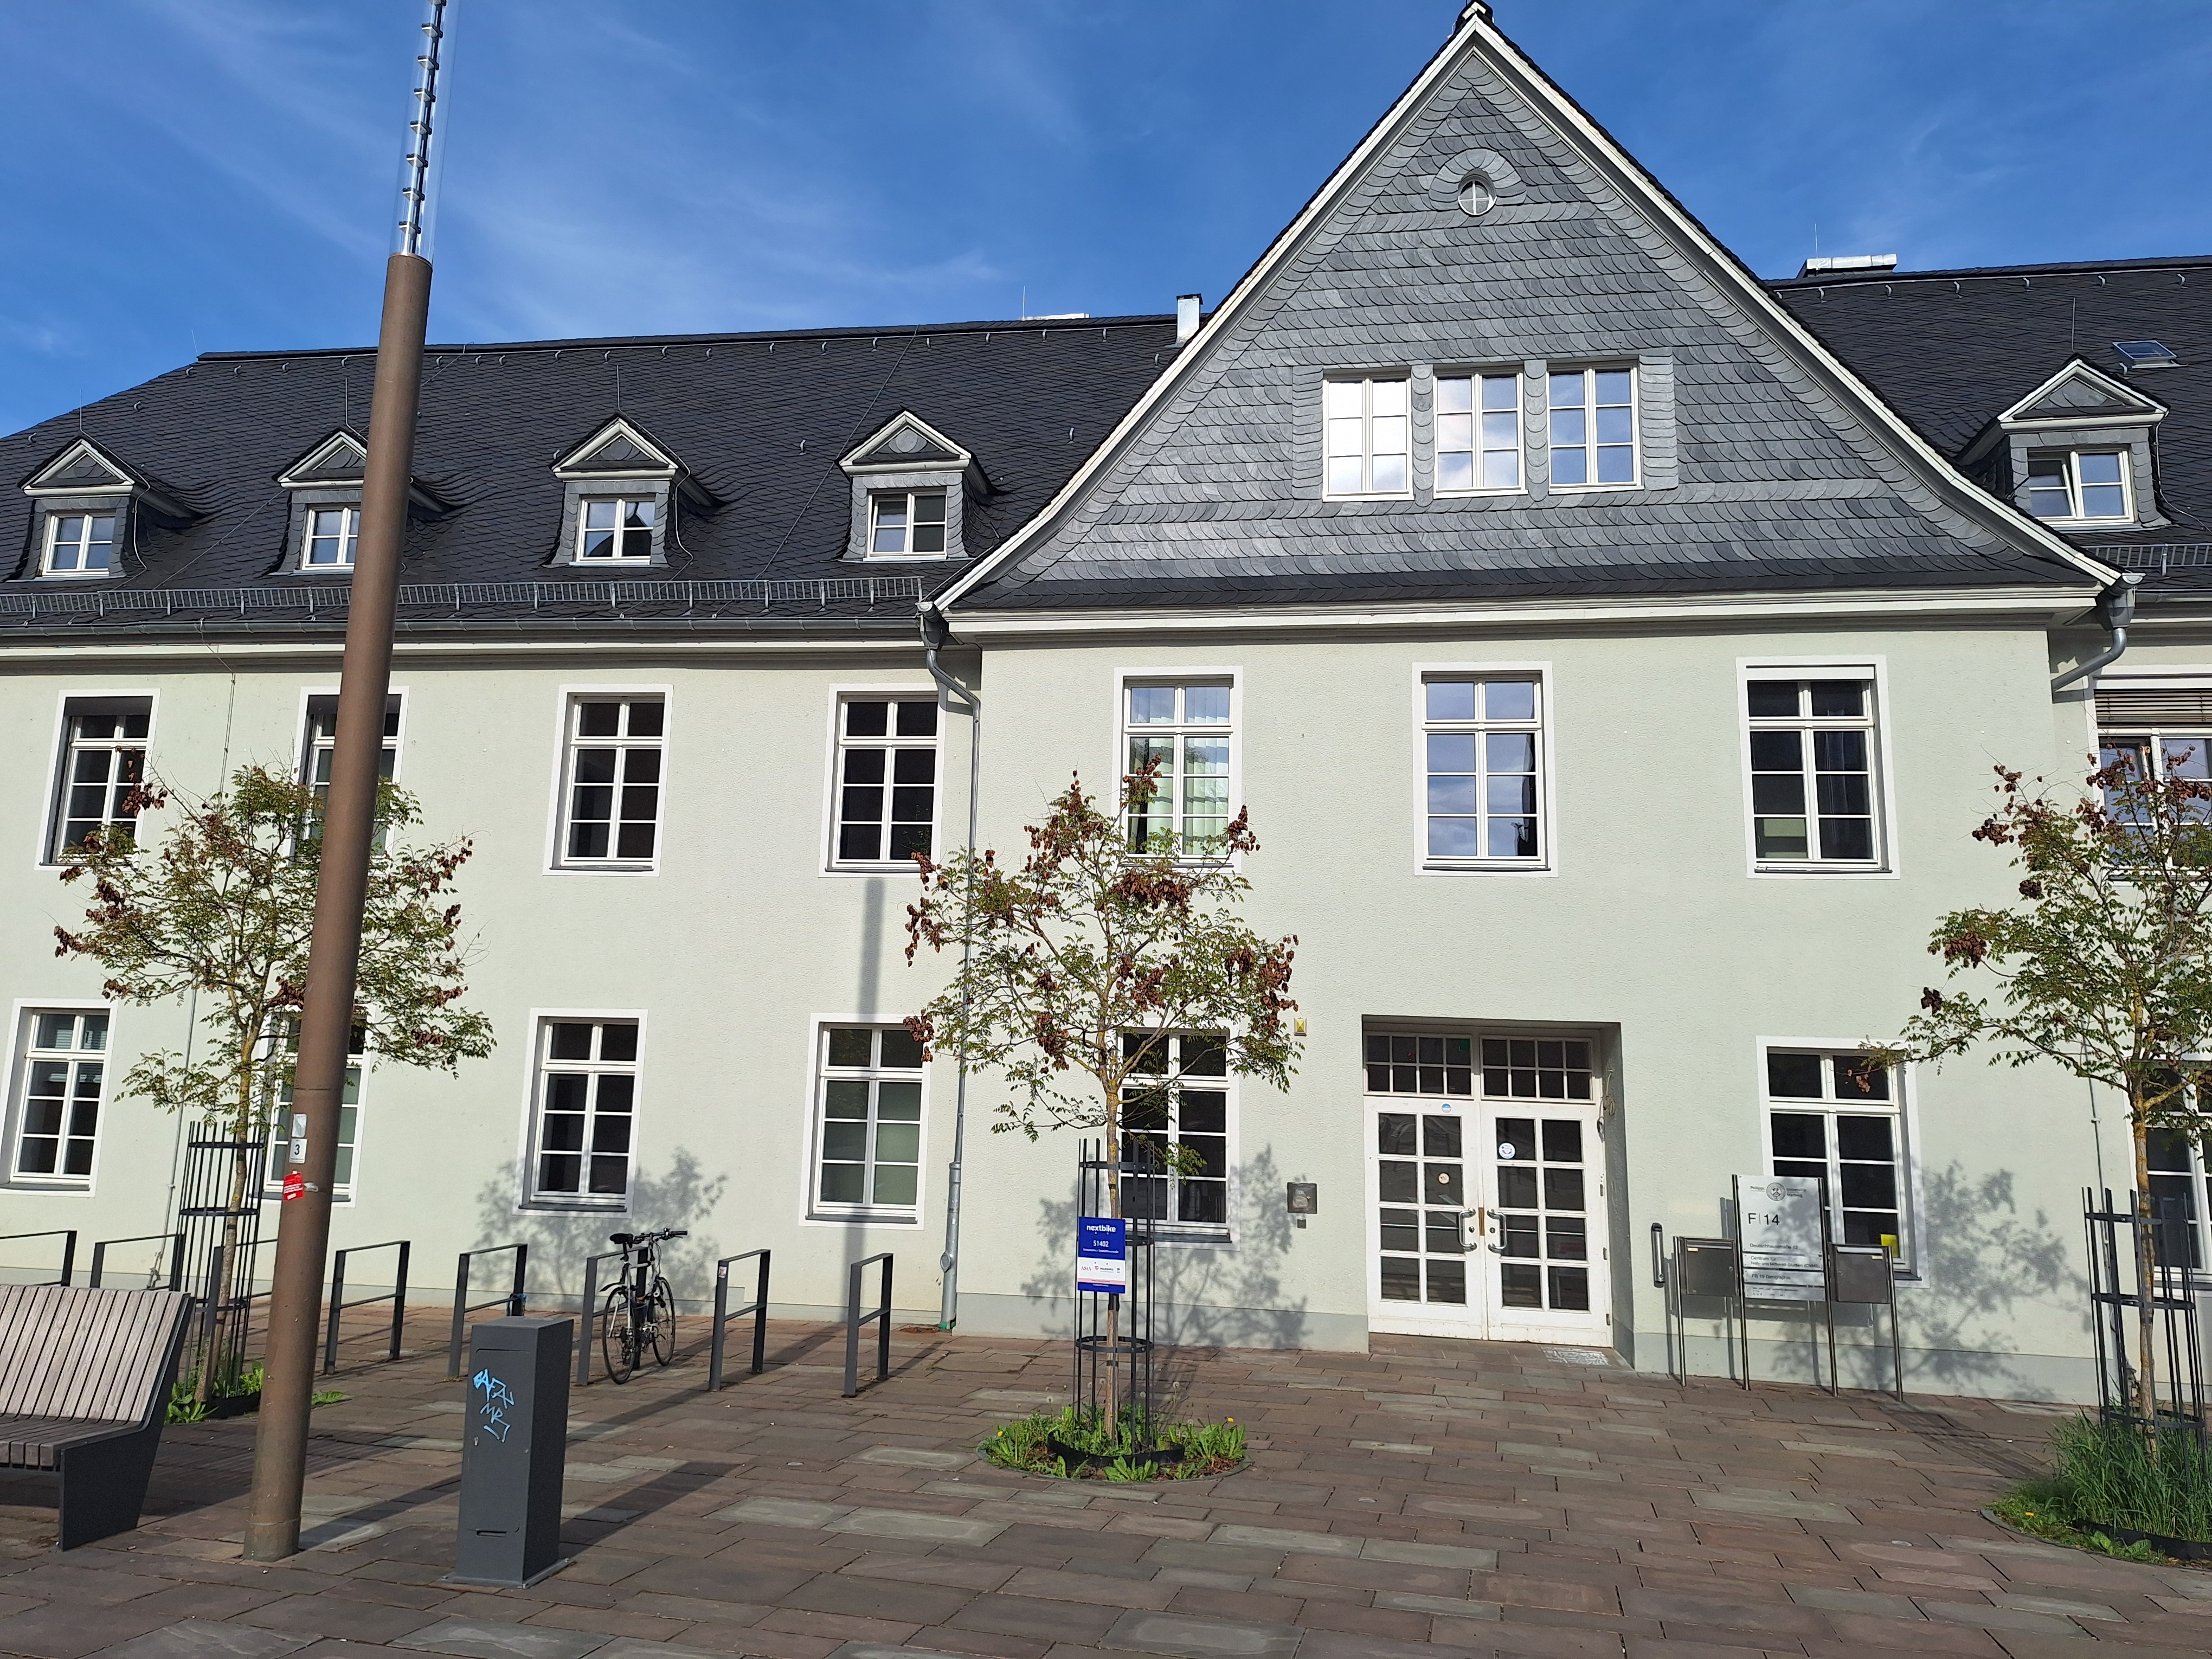
Building: Deutschhausstraße 12